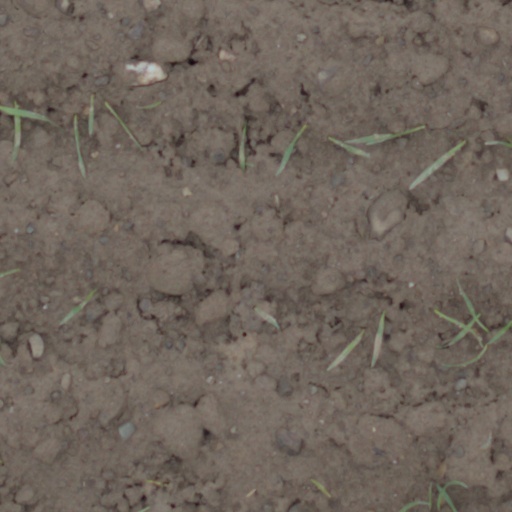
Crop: wheat